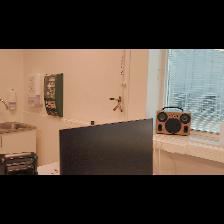
Label: NonHuman